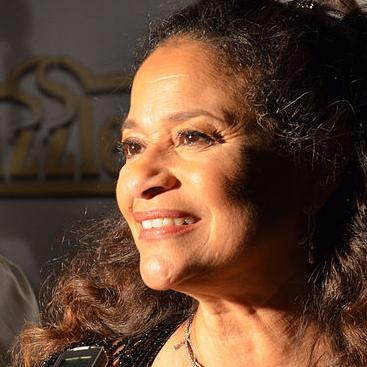
Age: 61